Pittsburgh Dispatch

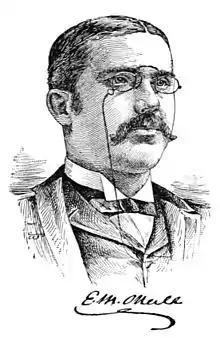
Eugene M O'Neill, appointed the newspaper's publisher in 1880

The two partners ran the paper until O'Neill's death in 1877. Following O'Neill's death, Eugene M O'Neill, Daniel's brother, took a more leading role in the paper along with Rook. E. M. O'Neill continued his brother's independent approach to political and civic issues which the public enjoyed. The same year as Daniel's death, 1877, the firm suffered the loss of the printing plant due to fire. O'Neill replaced the rotary press with a state-of-the-art "perfecting press" which could print both sides of the paper at the same time. They simultaneously reduced the size of the printed sheet and doubled the number of pages. The smaller size and greater bulk made the "Dispatch" stand out from the competition most of whom were using the older blanket press in a broad sheet format. Another advantage gained by introducing new technology came from the press' ability to print and fold the paper. Boys who once were used to fold in the printing plant were sent into the street to sell the paper, redoubling the publisher's marketing effort.